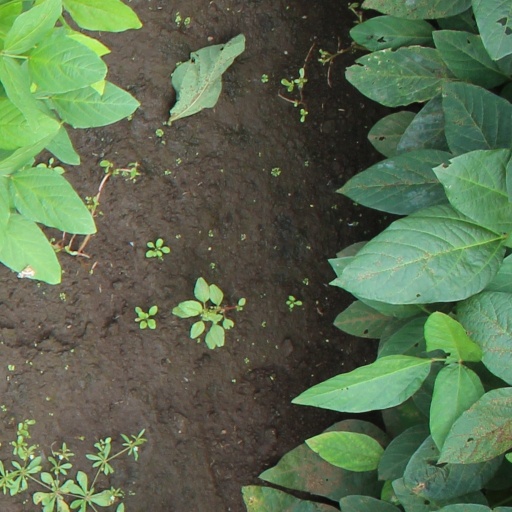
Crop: soybean